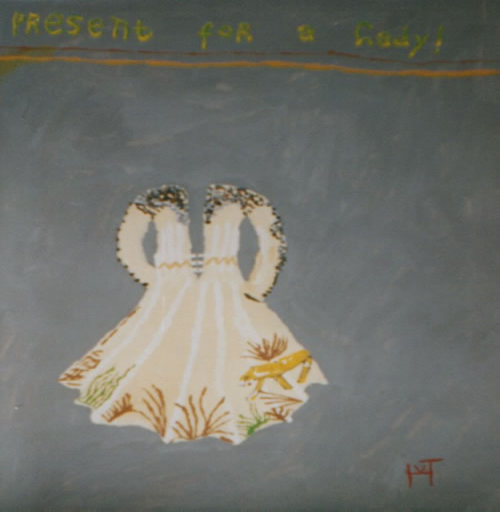
picture of the painting : present for a lady - dress of person .